Aravindhan

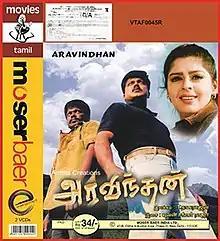
VCD cover

Aravindhan is a 1997 Indian Tamil-language political thriller film written and directed by newcomer T. Nagarajan and produced by T. Siva. The film stars Sarathkumar as the titular character, alongside Parthiban, Nagma, and Oorvasi in the lead roles, while Visu, Prakash Raj, Anandaraj, and Thilakan play supporting roles. The film marks the debut of noted music composer Yuvan Shankar Raja, musician Ilaiyaraaja's youngest son, and the debut of cinematographer R. Rathnavelu. The film is based on the 1968 Kilvenmani massacre, in which 44 people were burnt alive. It was released on 16 February 1997, and failed at the box-office.